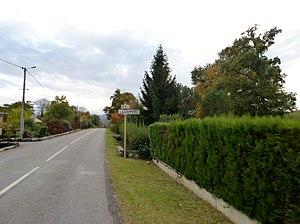
Sortie de Lespiteau
Lespiteau est une commune française située dans le département de la Haute-Garonne, en région Occitanie.